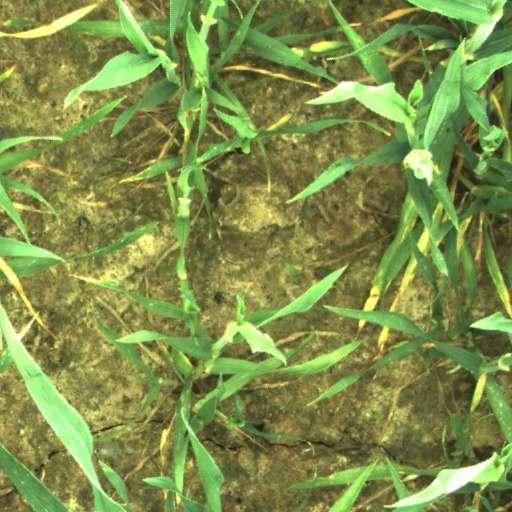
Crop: wheat